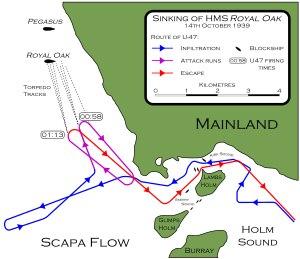
L'Unterseeboot 47 ou U-47 est un sous-marin allemand de type VII.B construit pour la Kriegsmarine pendant la Seconde Guerre mondiale.
Le Scapa Flow, en vieux norrois Skalpaflói, est une baie du Royaume-Uni située entre plusieurs îles de l'archipel des Orcades, au nord de l'Écosse. Abritée du vent, elle peut être utilisée comme port naturel : elle a notamment servi de base à la Royal Navy lors des deux guerres mondiales.
Les Churchill Barriers sont une série de quatre chaussées du Royaume-Uni situées en Écosse, dans l'archipel des Orcades. D'une longueur totale de 2 300 mètres, elles relient Mainland, l'île principale de l'archipel, à South Ronaldsay en passant par Burray et les deux petites îles de Lamb Holm et Glimps Holm.
Günther Prien, né le 16 janvier 1908 à Osterfeld et disparu dans l'Atlantique Nord en mars 1941, est l'un des sous-mariniers allemands les plus connus de la Seconde Guerre mondiale, notamment pour avoir commandé l'U-47 qui coula le HMS Royal Oak à Scapa Flow en Écosse.
Le HMS Royal Oak (08) est un cuirassé de classe Revenge appartenant à la Royal Navy. Lancé en 1914 et armé en 1916, il intègre la Grand Fleet avec laquelle il participe à la bataille du Jutland. Après la guerre, il fait successivement partie de l'Atlantic Fleet, de la Home Fleet puis de la Mediterranean Fleet. Lorsque la Seconde Guerre mondiale débute, le navire est relégué en seconde ligne à cause de son âge et de sa lenteur.